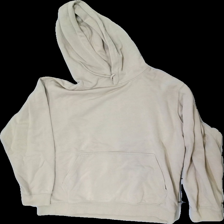
View: front
Type: Hoodie
Category: Men
Brand: Not in the list
Brand text on label: Weekday
Colors: Beige
Material: 85% cotton, 15% polyester
Cut: Regular
Size: S
Season: Autumn
Price range: 50-100
Recommended usage: Reuse